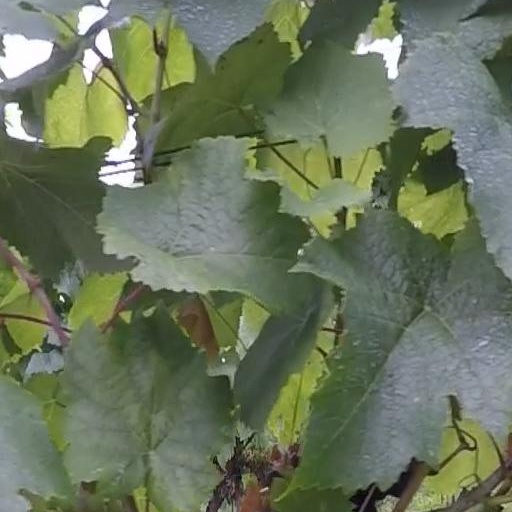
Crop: grape